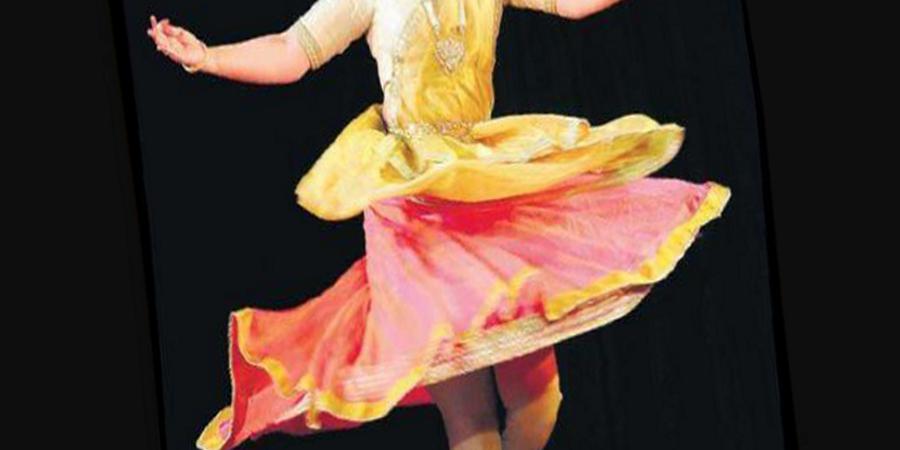
Dance form: kathak